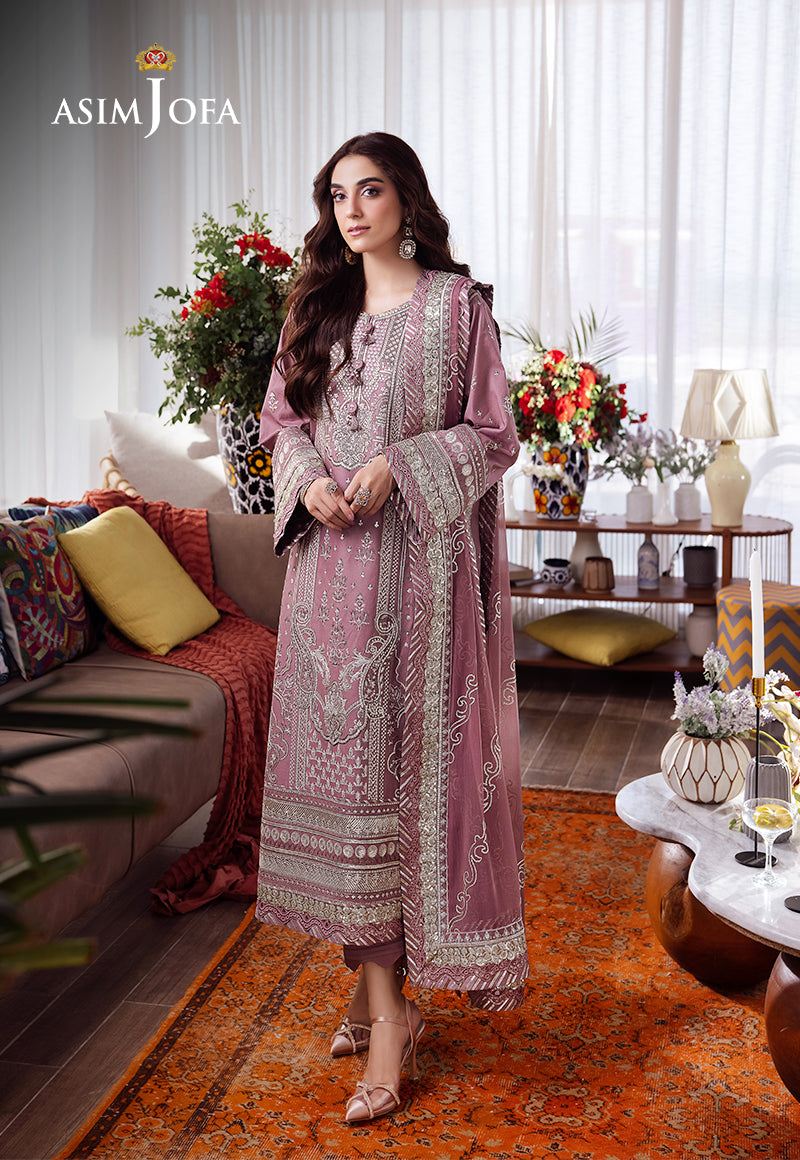
pink mohair embroidered suit from